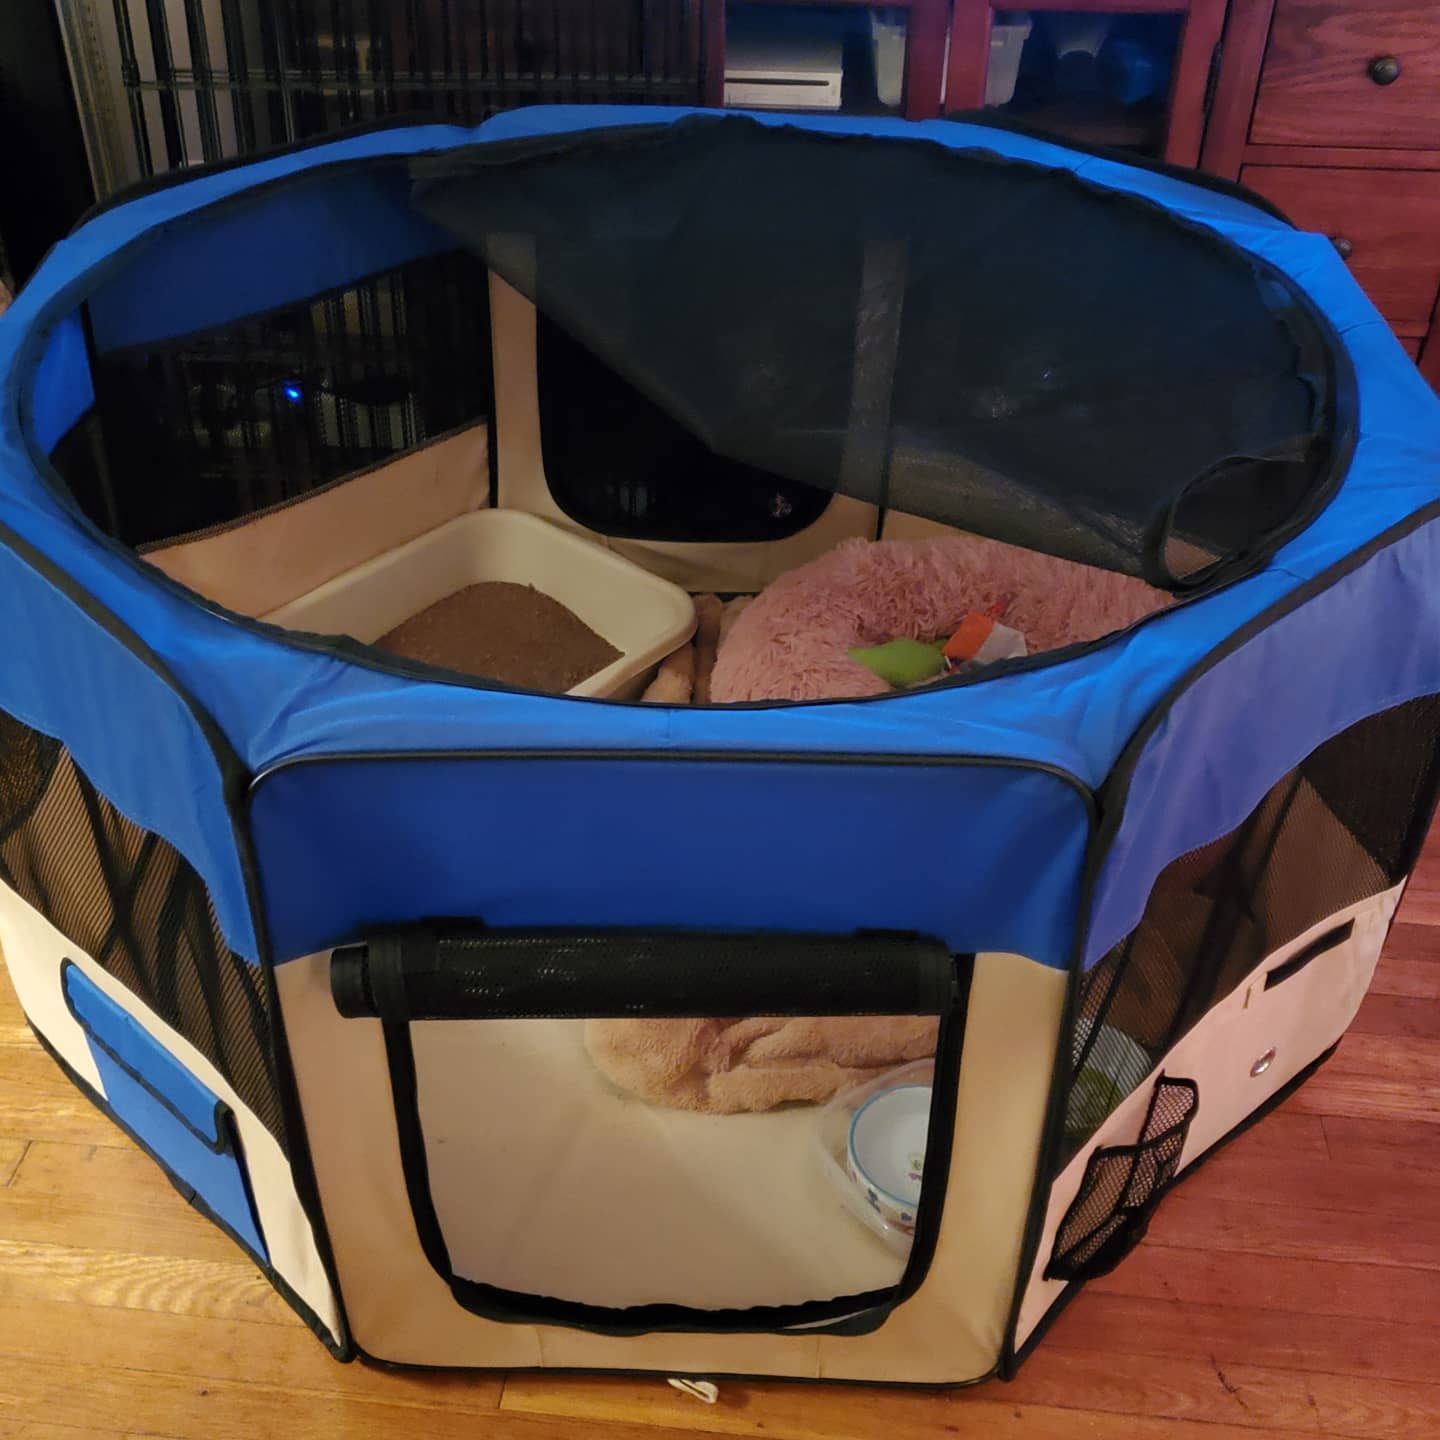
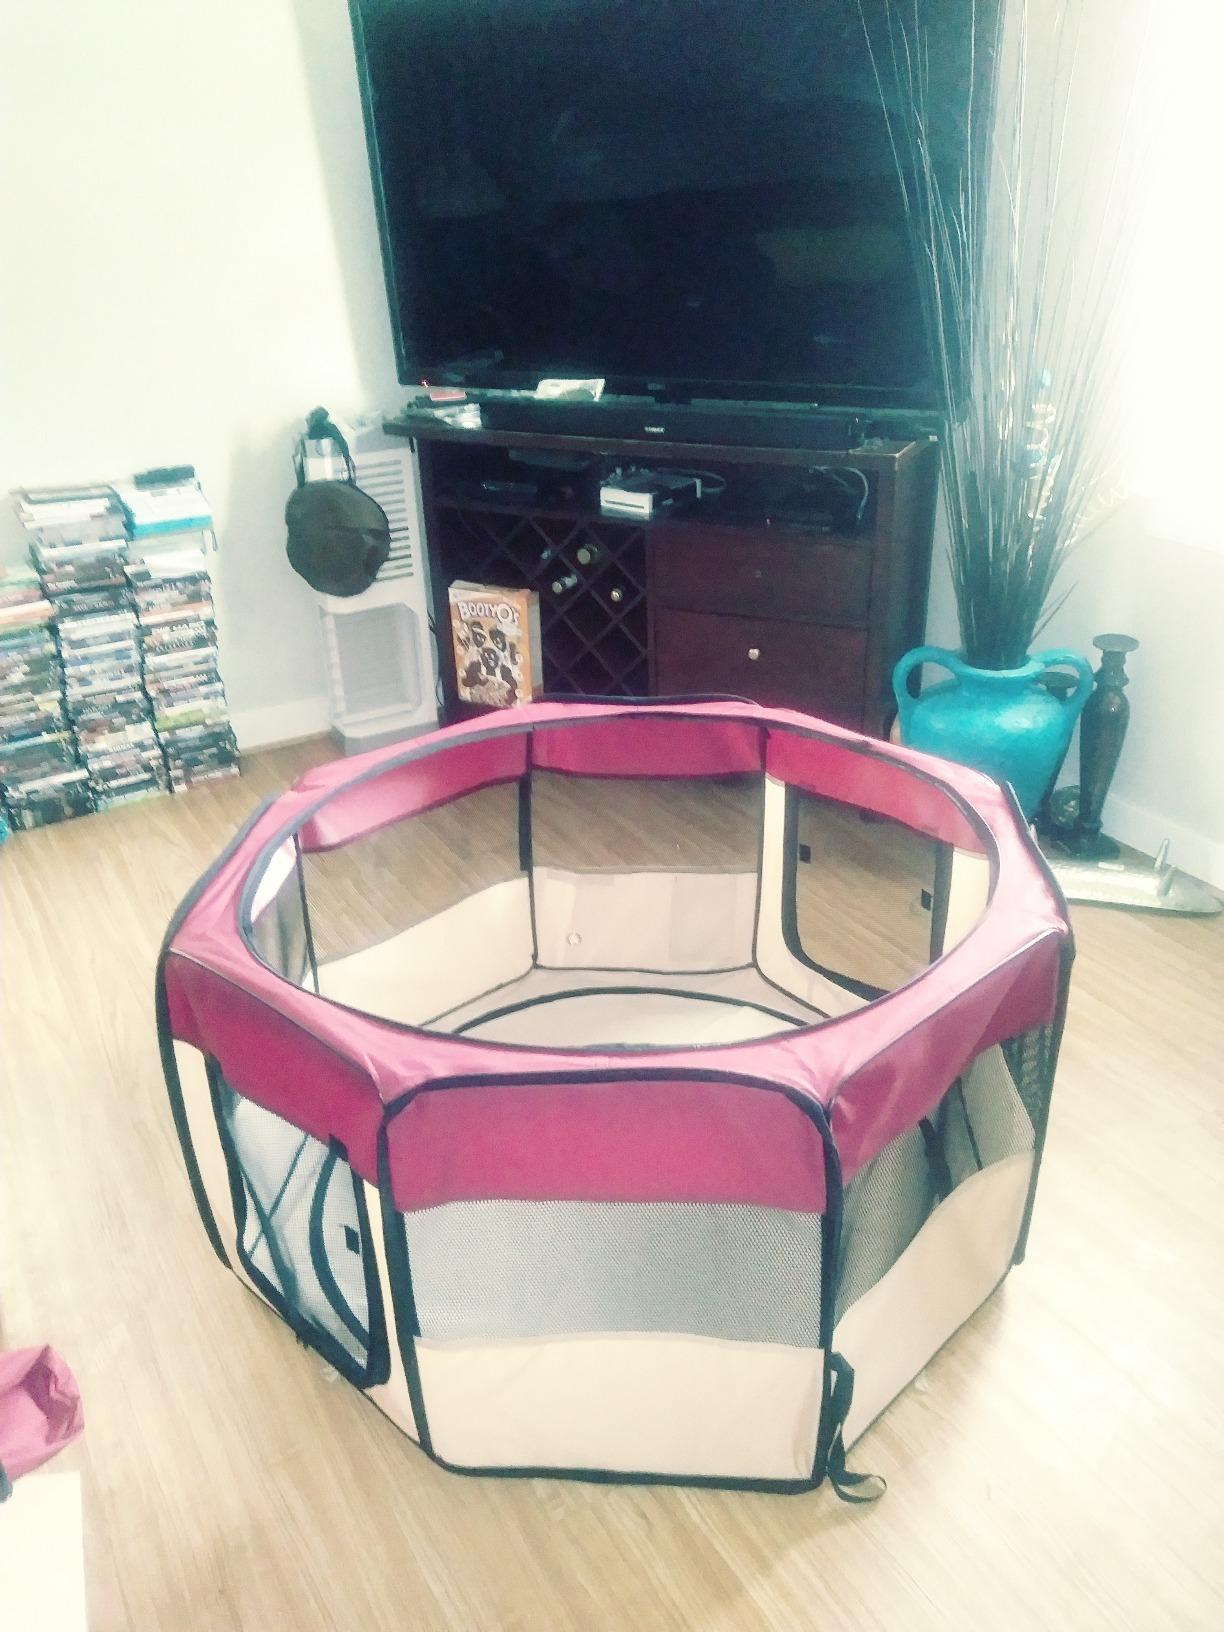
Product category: items_kennel
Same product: no